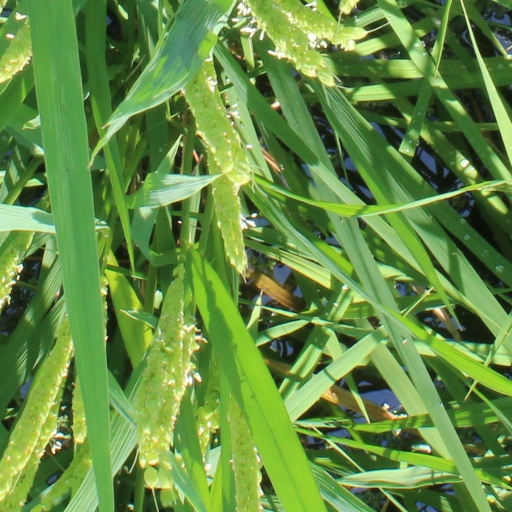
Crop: rice